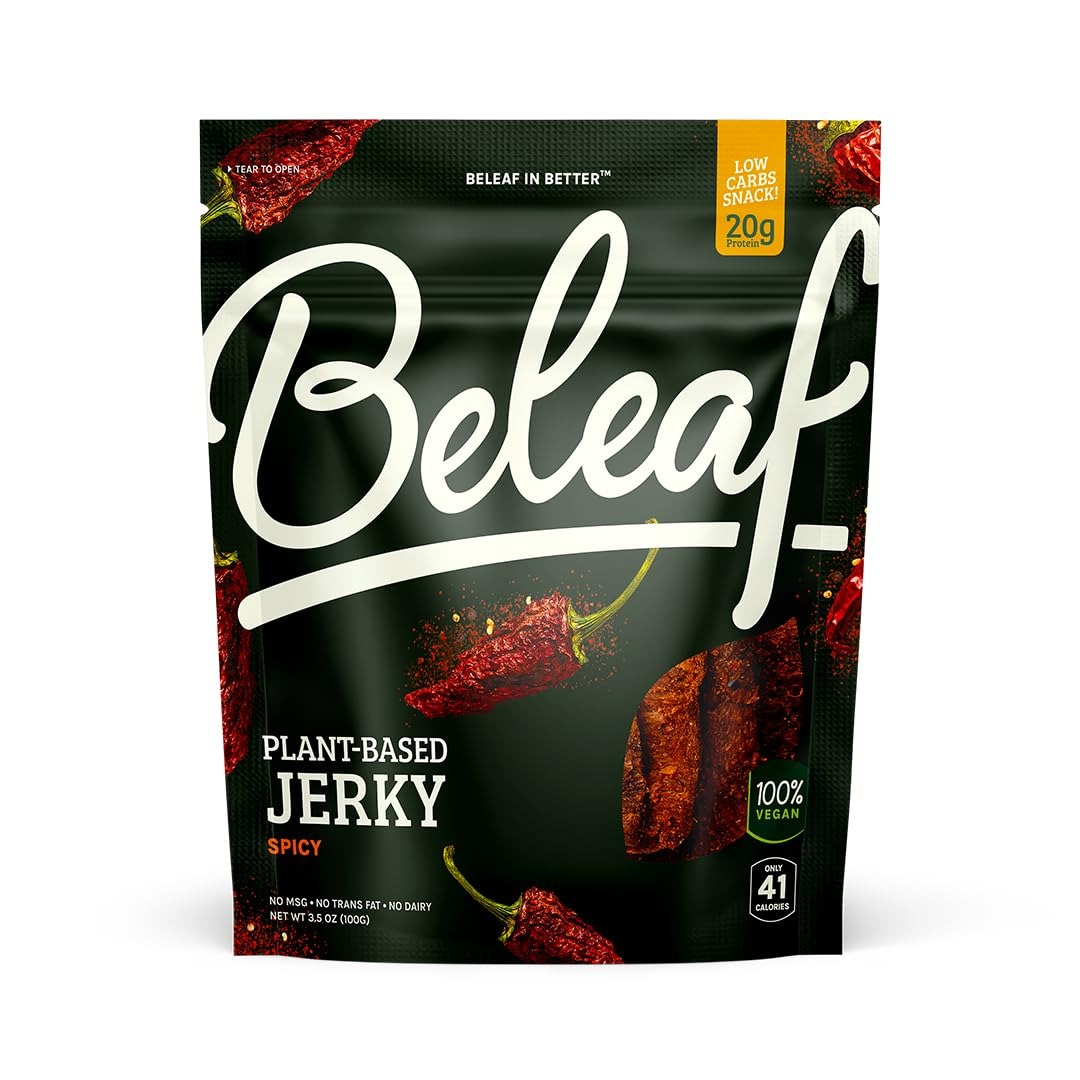
Item Name: Beleaf Spicy Plant-Based Jerky: High-Protein Snack – Healthy and Flavorful Vegan Jerky for On-the-Go Energy – Tasty Meatless, Vegetarian Meat Alternative (1 Pack)
Bullet Point 1: Authentic Jerky Experience: Relish in the unmatched bite texture of our vegan jerky, expertly crafted to mimic traditional beef jerky, delivering a satisfying chew and rich flavor in every bite.
Bullet Point 2: Diverse and Unique Flavors: Elevate your snack time with our exciting range of flavors—Original, Spicy, Jalapeño, Thai Hot & Sour, and Wasabi—each offering a unique taste adventure and setting us apart from the rest.
Bullet Point 3: Nutrient-Rich Snacking: Fuel your active lifestyle with up to 20g of protein per bag, providing the energy and nourishment you need to power through your day.
Bullet Point 4: Sustainable Indulgence: Make a conscious choice for the planet without compromising on taste. Our plant-based jerky allows you to enjoy delicious flavors while supporting sustainable practices.
Bullet Point 5: Top-Tier Plant-Based Quality: Indulge in a snack that combines commitment to quality with bold flavors, ensuring a premium vegan beef experience that satisfies your cravings and aligns with your values.
Product Description: Experience the ultimate plant-based snacking pleasure with Beleaf Vegan Beef Jerky. Enjoy rich flavors, up to 20g of protein, and diverse tastes, including Original, Spicy, Jalapeño, Thai Hot & Sour, and Wasabi. Satisfy your cravings with this sustainable, high-quality, and satisfying meatless alternative.
Value: 3.5
Unit: Ounce

Price: 7.99